Brooklyn Trust Company Building

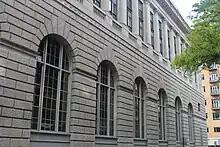
Facade on Clinton Street

The Clinton Street elevation is divided horizontally into two sections, similar to the Pierrepont and Montague Street elevations. The base is divided horizontally into nine bays. The two outermost bays contain rectangular windows at ground level and square windows on the third story; these windows have grilles and voussoirs, similar to the outer bays on the other elevations. The seven center bays contain double-height arches with recessed windows. Thick mullions divide the windows into six sections in a three-over-three configuration. Each of the windows has 61 panes in total. There are painted stone panels beneath the windows, as well as voussoirs above.